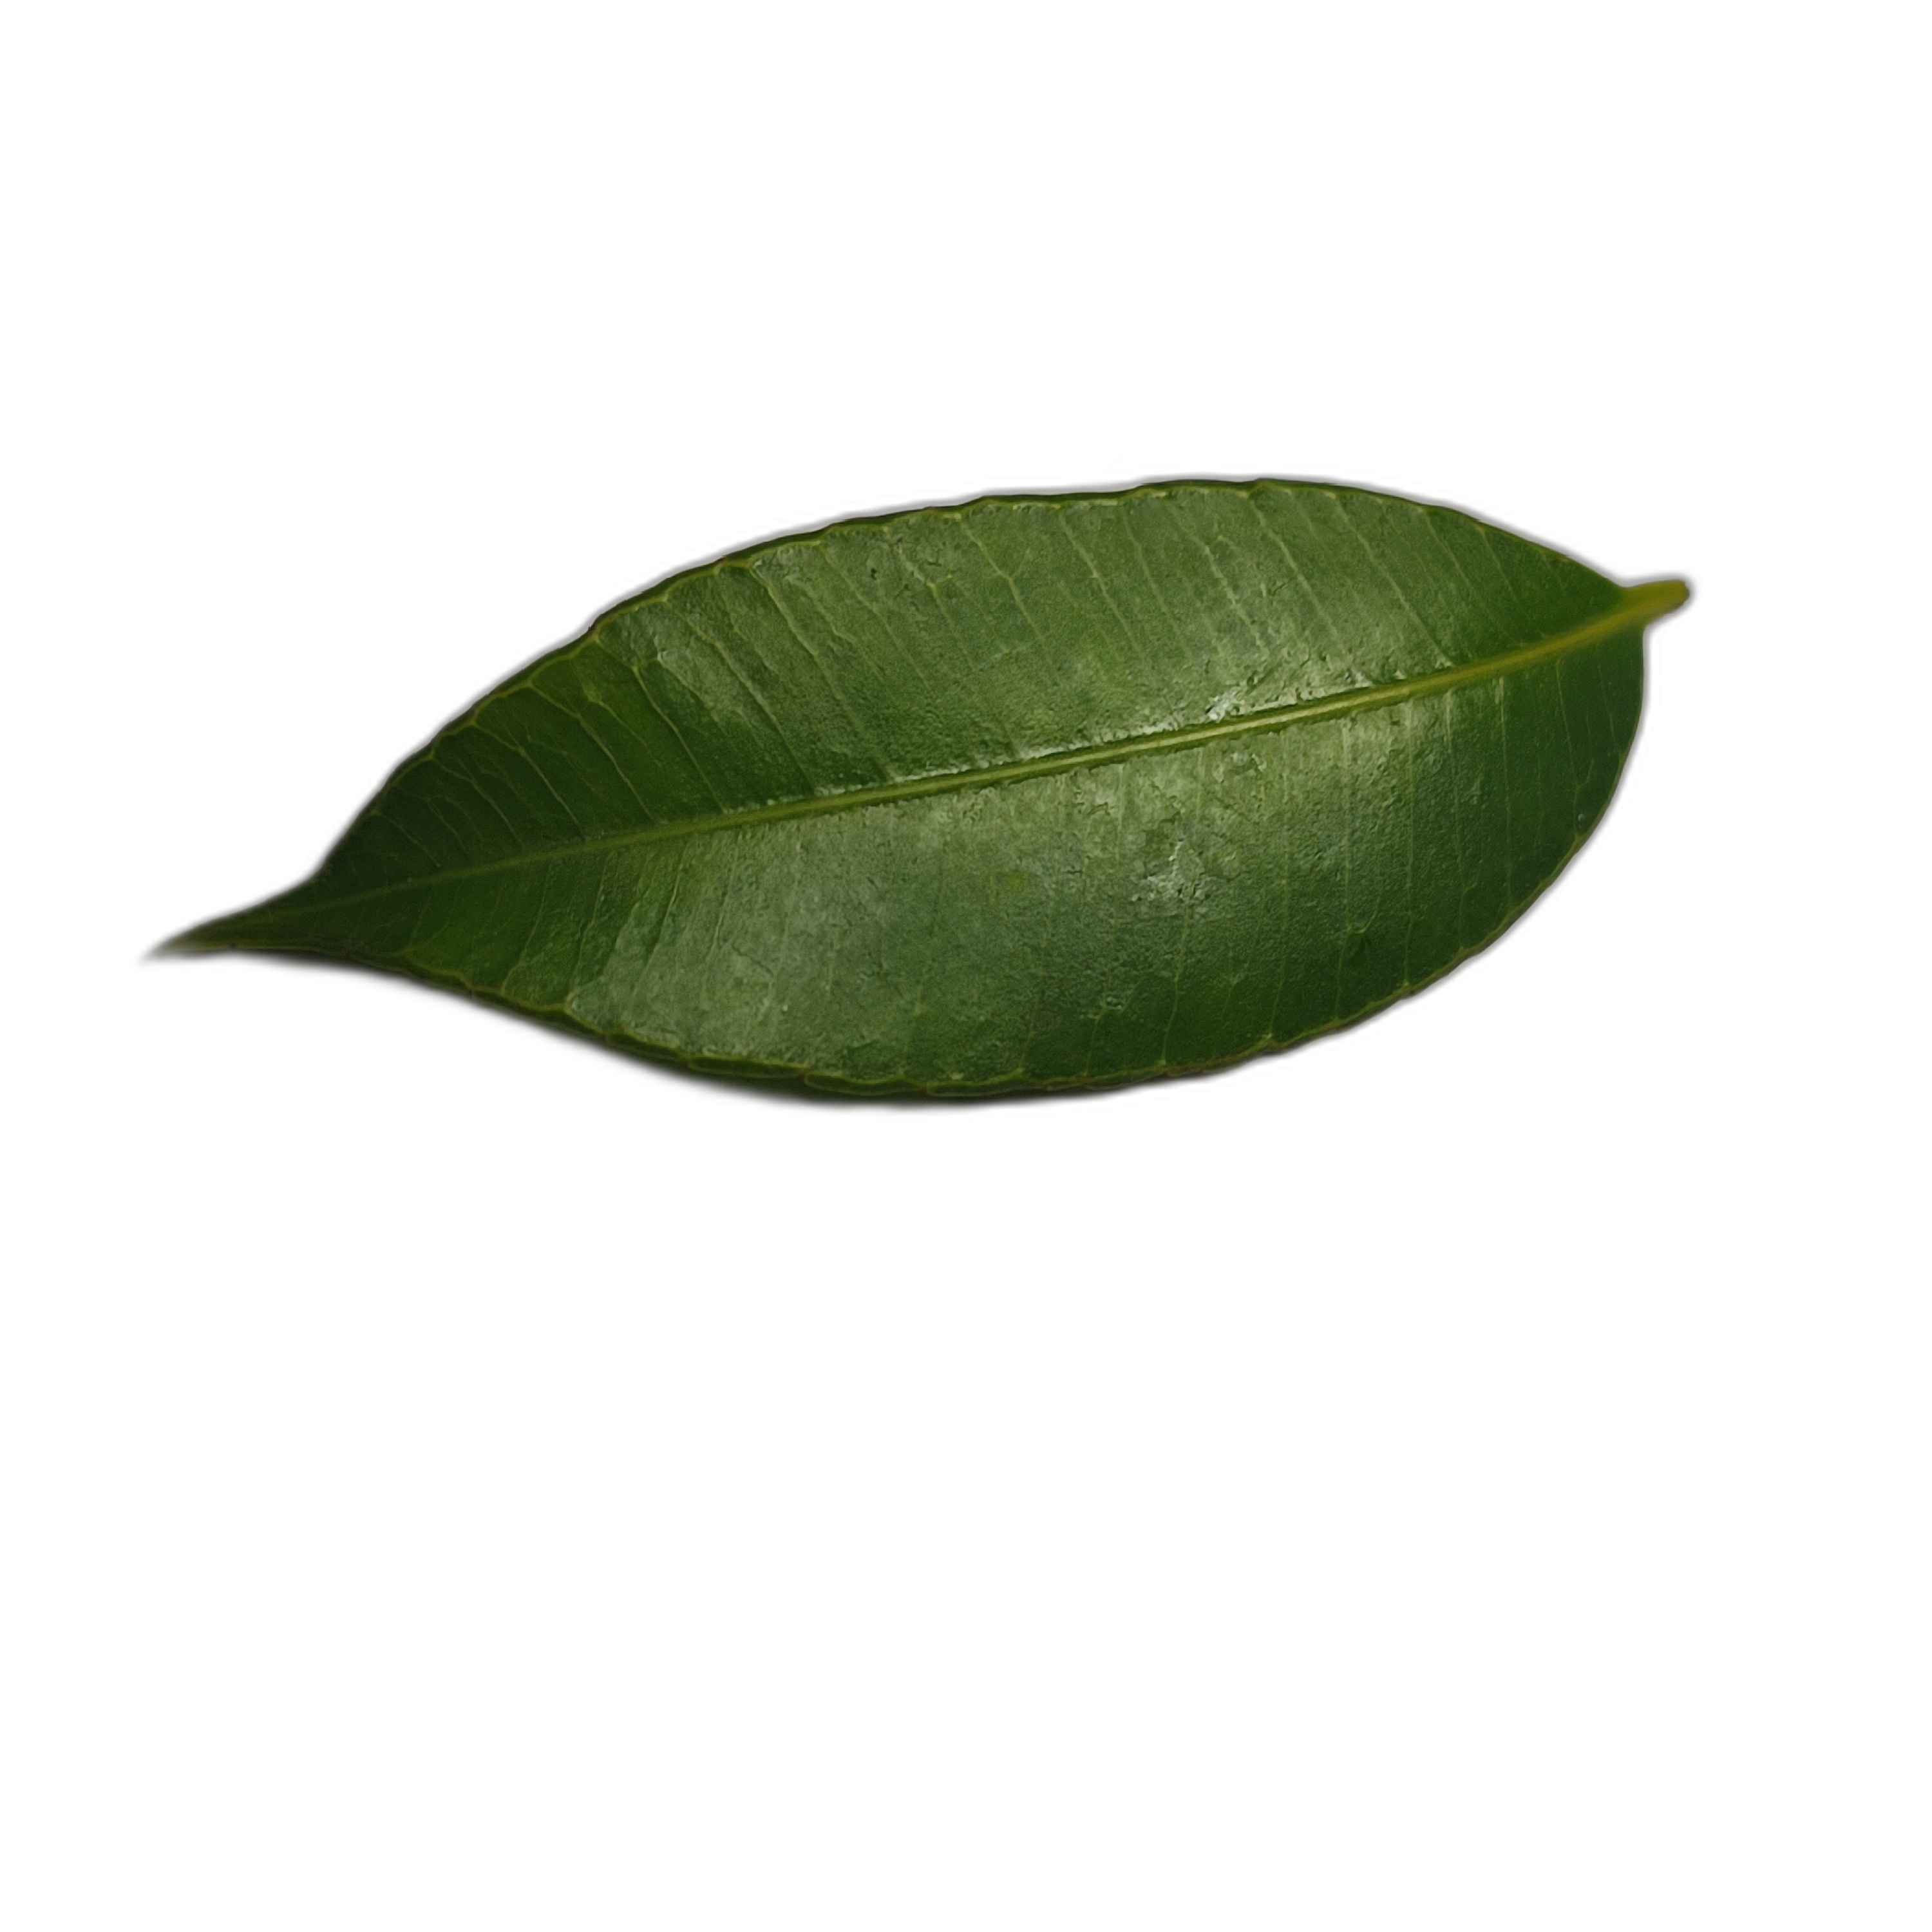
Label: healthy